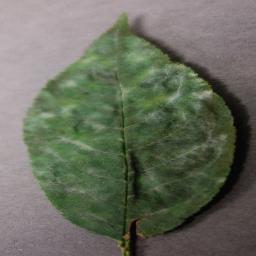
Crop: cherry
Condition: (including_sour)_powdery_mildew